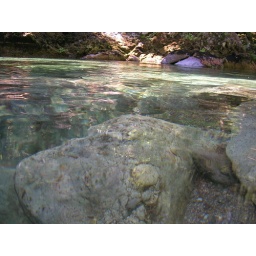
pretty water 2--see large for extreme detail, taken with me sitting and camera almost in the water